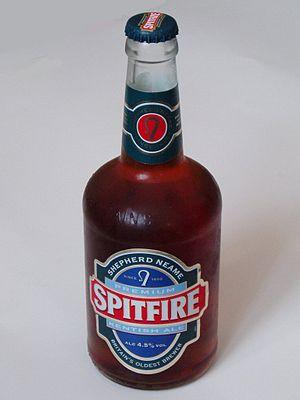
La bière britannique a une tradition fort ancienne et présente un vaste échantillon de types authentiques issus de la fermentation haute. C'est à partir du XVIIIᵉ siècle qu'elle devait connaître ses heures de gloire avec des bières amères, tièdes et sombres exportées dans le monde entier : la porter, le stout et la pale ale. Malgré son insularité, le Royaume-Uni céda à l'influence des bières lager continentales au XXᵉ siècle. Toutefois, le pays conserva longtemps la particularité d'avoir une consommation d'ale supérieure à celle de lager, notamment en pub plutôt qu'à la maison, ainsi qu'à partir de fût plutôt que de bouteilles. Il y existe encore bien des archaïsmes dans les procédés de fermentation, de garde ou de service, mais c'est la condition de la conservation d'un certain type de bière prisée des consommateurs locaux.